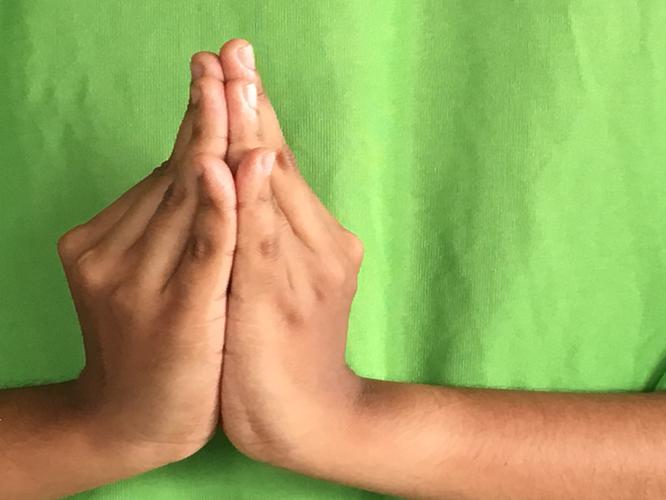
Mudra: Kapotham
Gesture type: double_hand